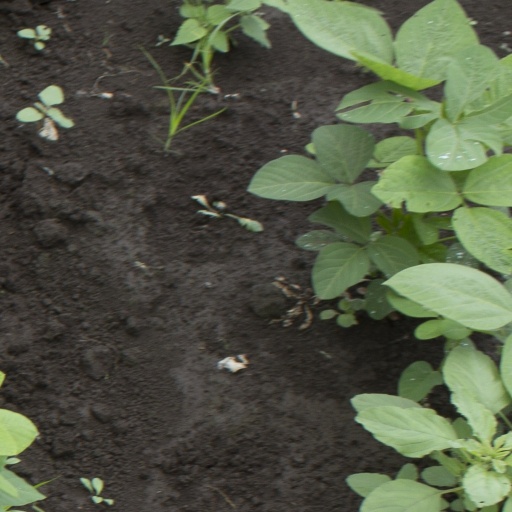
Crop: soybean